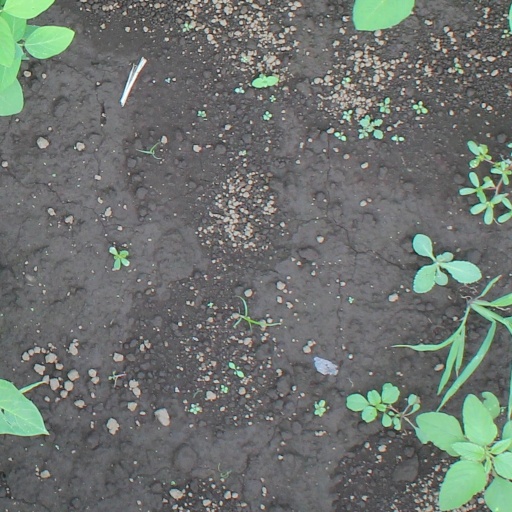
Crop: soybean